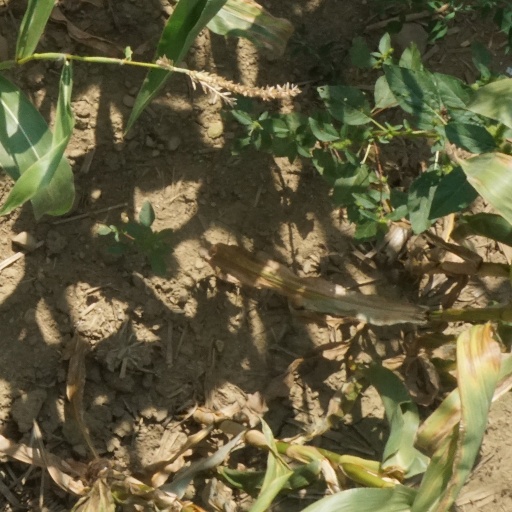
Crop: maize; corn